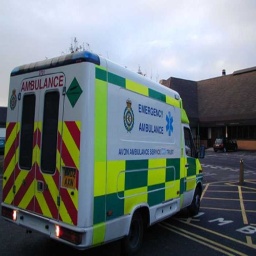
Label: ambulance